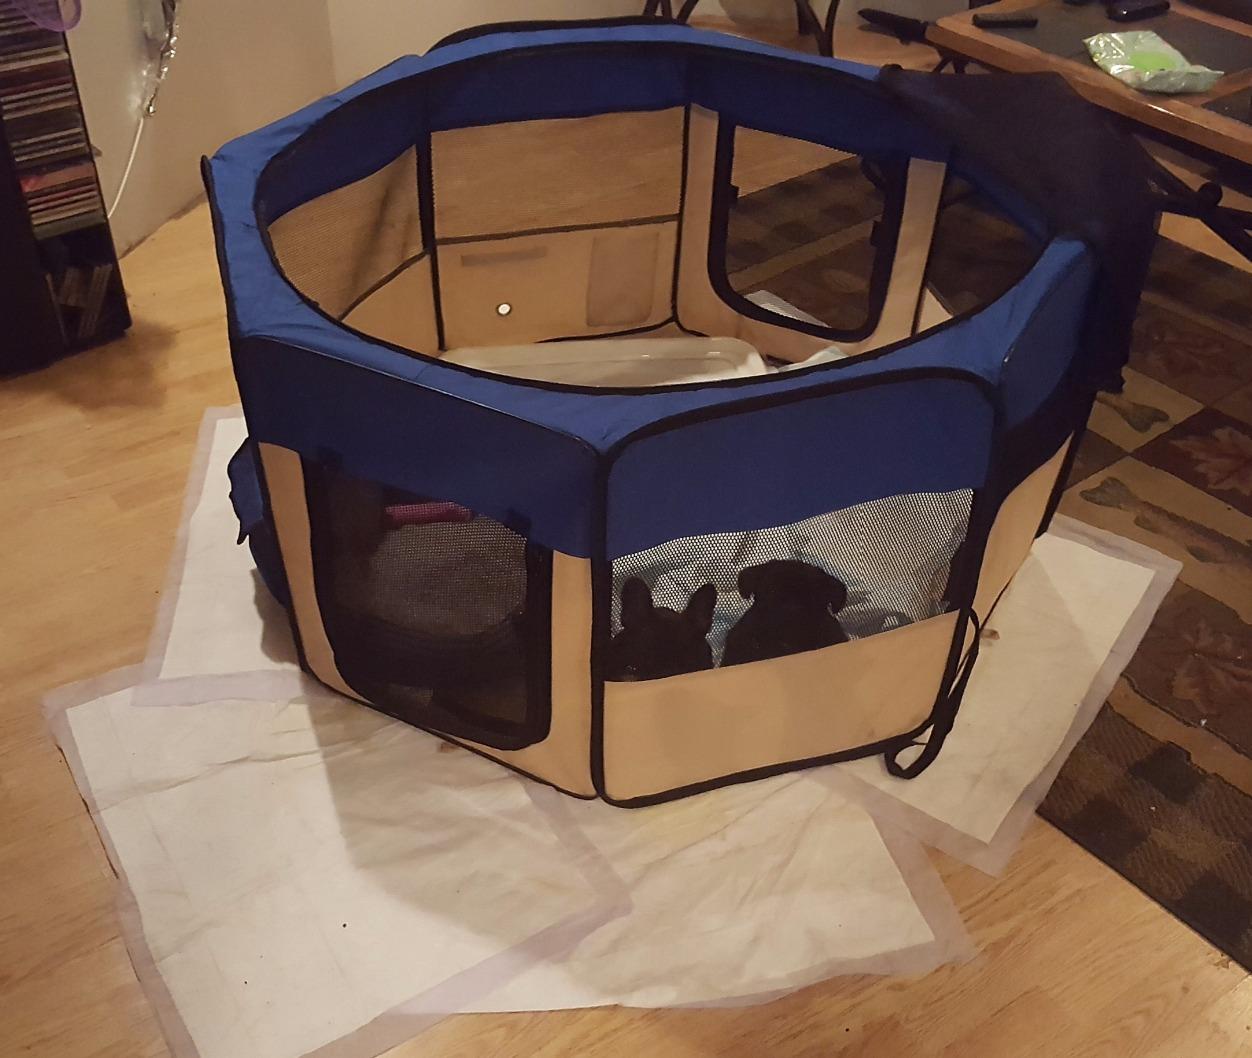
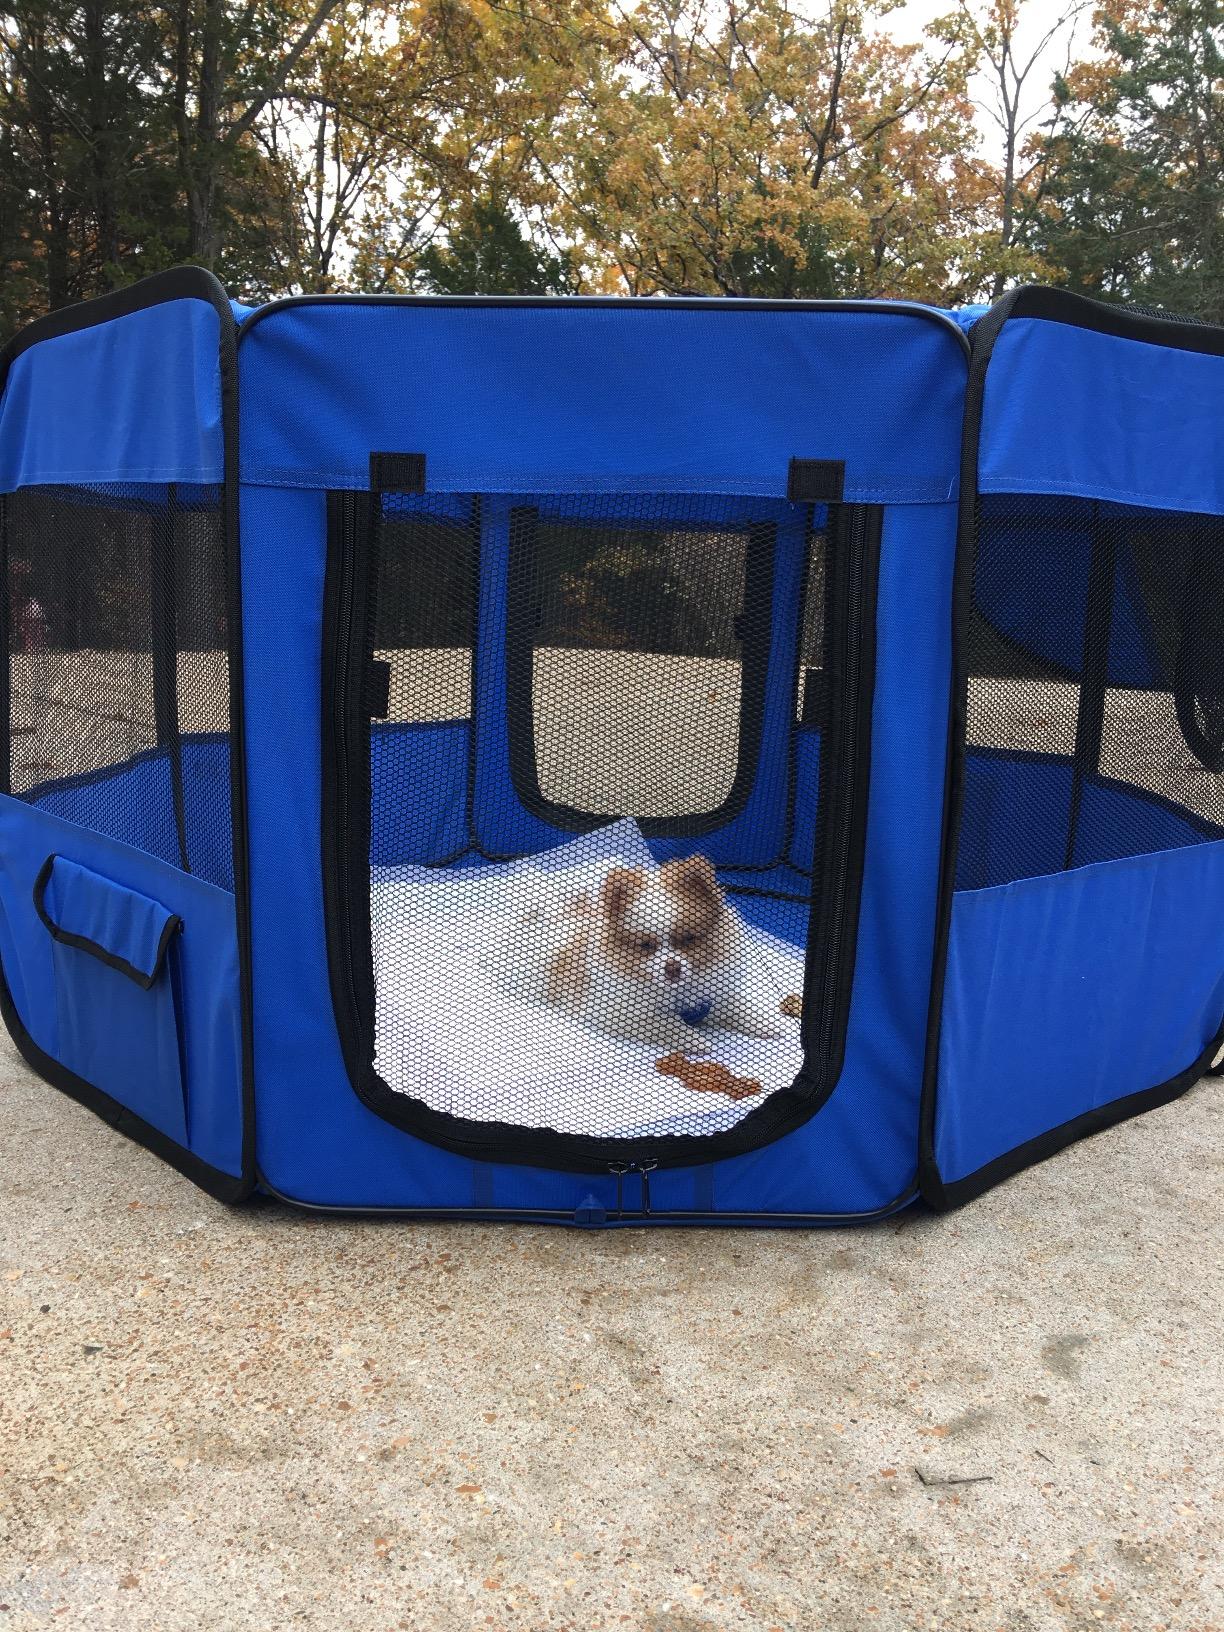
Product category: items_kennel
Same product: no